Andrew Hudgins

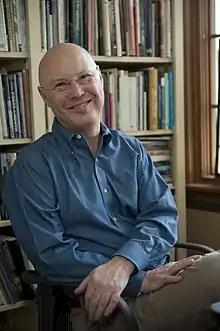
A portrait shot of Andrew Hudgins (poet)

Hudgins was raised in Alabama. He earned a B.A. at Huntingdon College, an M.A. at the University of Alabama, and an M.F.A. at the University of Iowa. He is the author of numerous collections of poetry and essays, many of which have received high critical praise, such as "The Never-Ending: New Poems" (1991), which was a finalist for the National Book Awards; "After the Lost War: A Narrative" (1988, based on the life of Sidney Lanier), which received the Poets' Prize; and "Saints and Strangers" (1985), which was a finalist for the Pulitzer Prize. Hudgins is an elected member of the Fellowship of Southern Writers and a frequent Sewanee Writers' Conference faculty member. He is currently Humanities Distinguished Professor of English at Ohio State University. He previously taught at Baylor University and the University of Cincinnati. He is the recipient of a Guggenheim Fellowship and two NEA fellowships. Hudgins lives in Upper Arlington, Ohio, with his wife, the writer Erin McGraw.